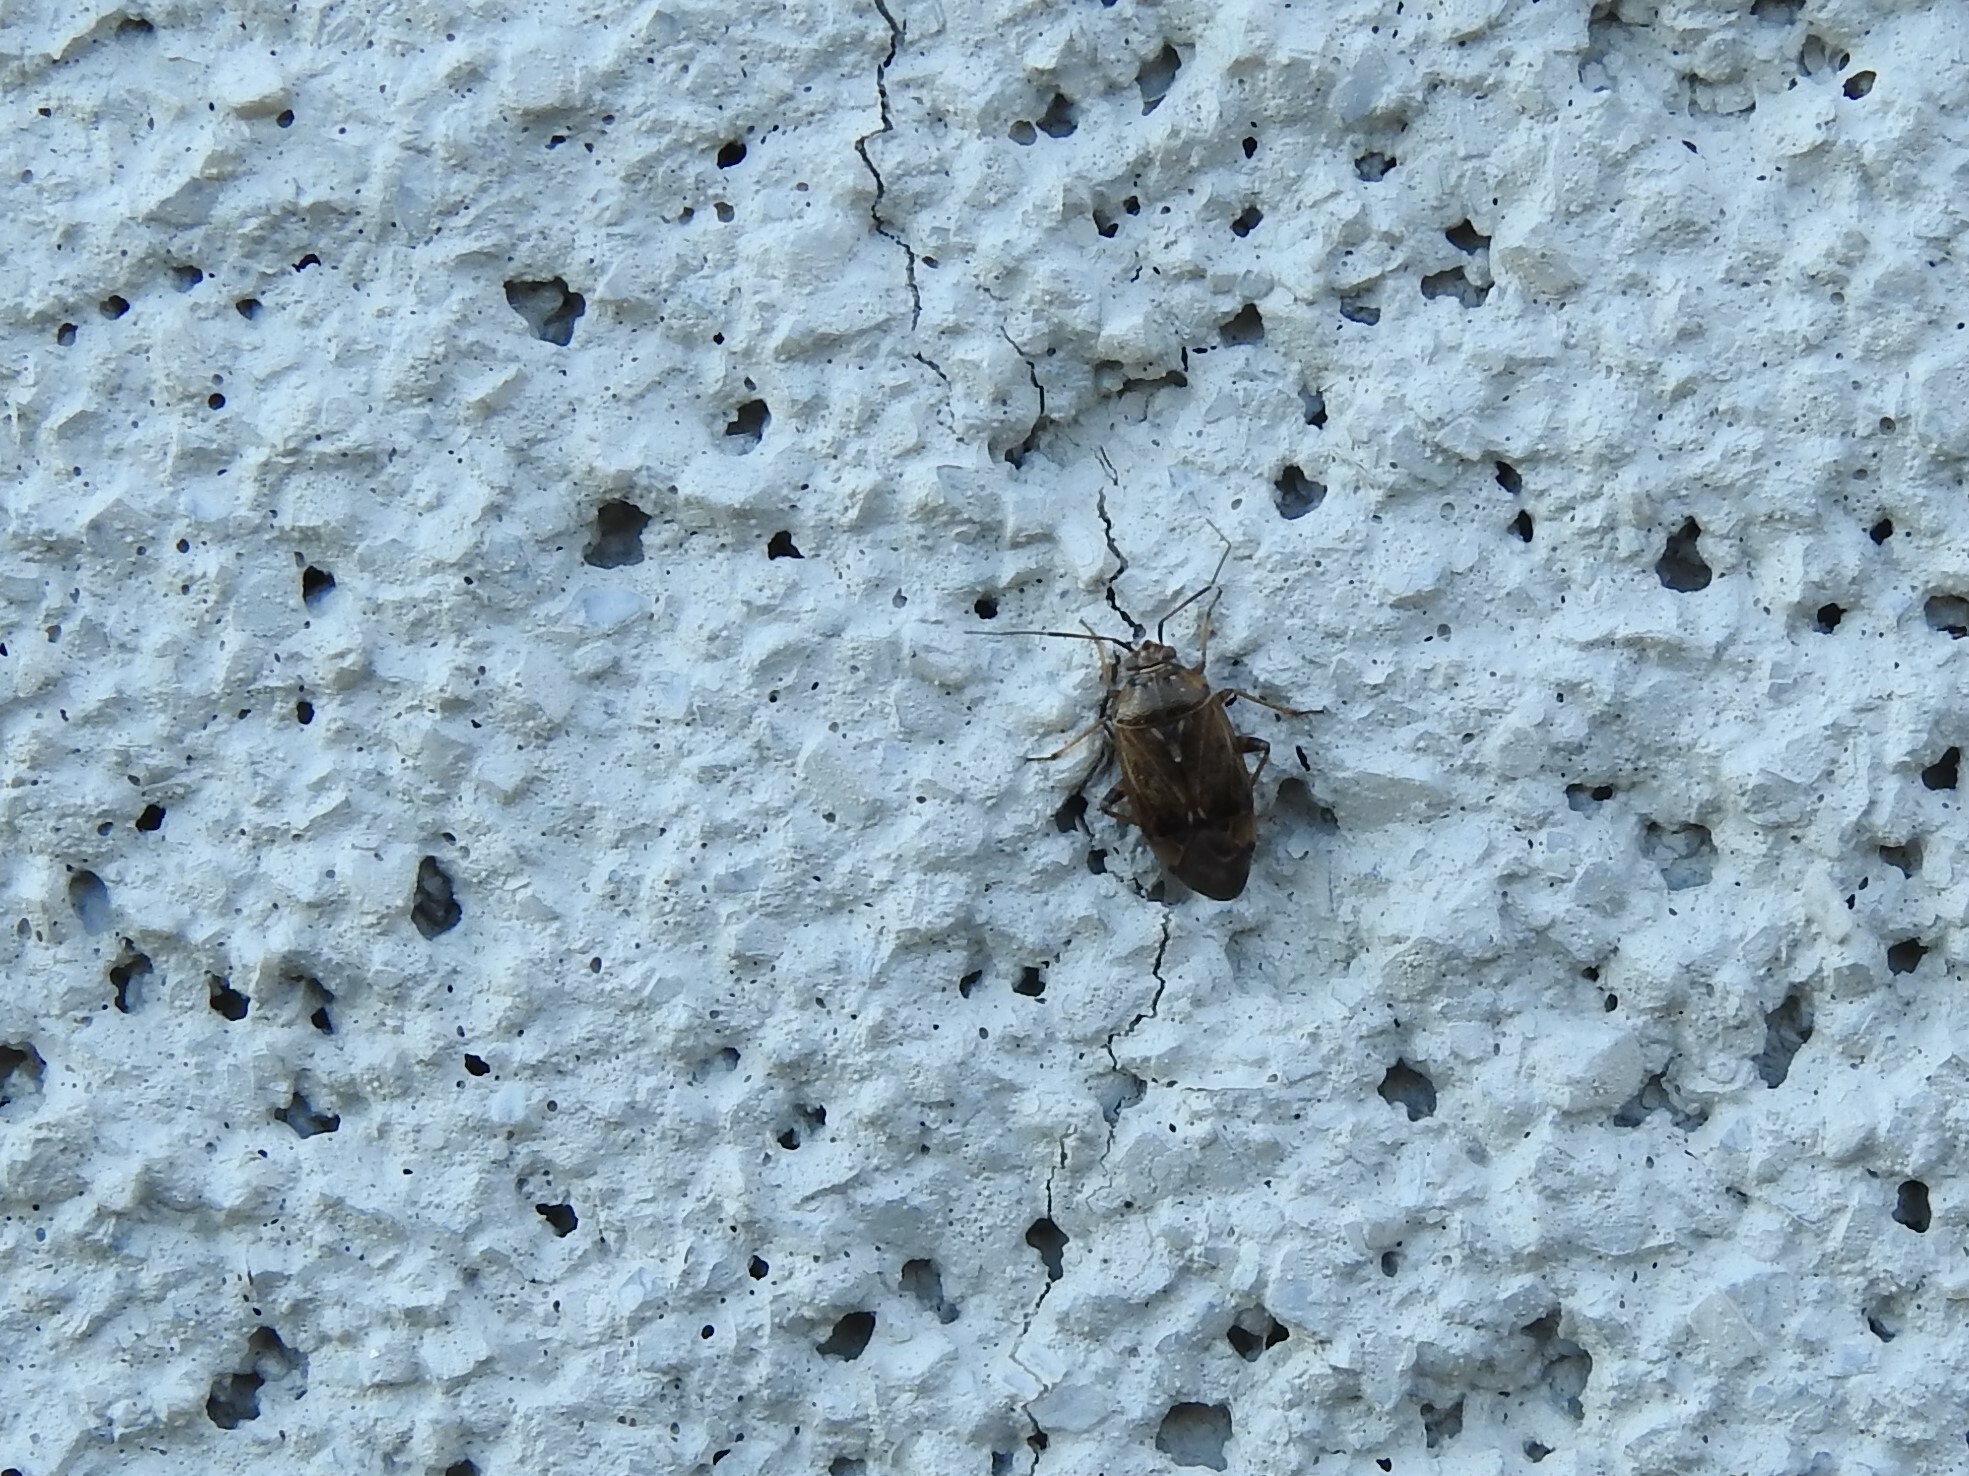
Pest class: lygus_bug